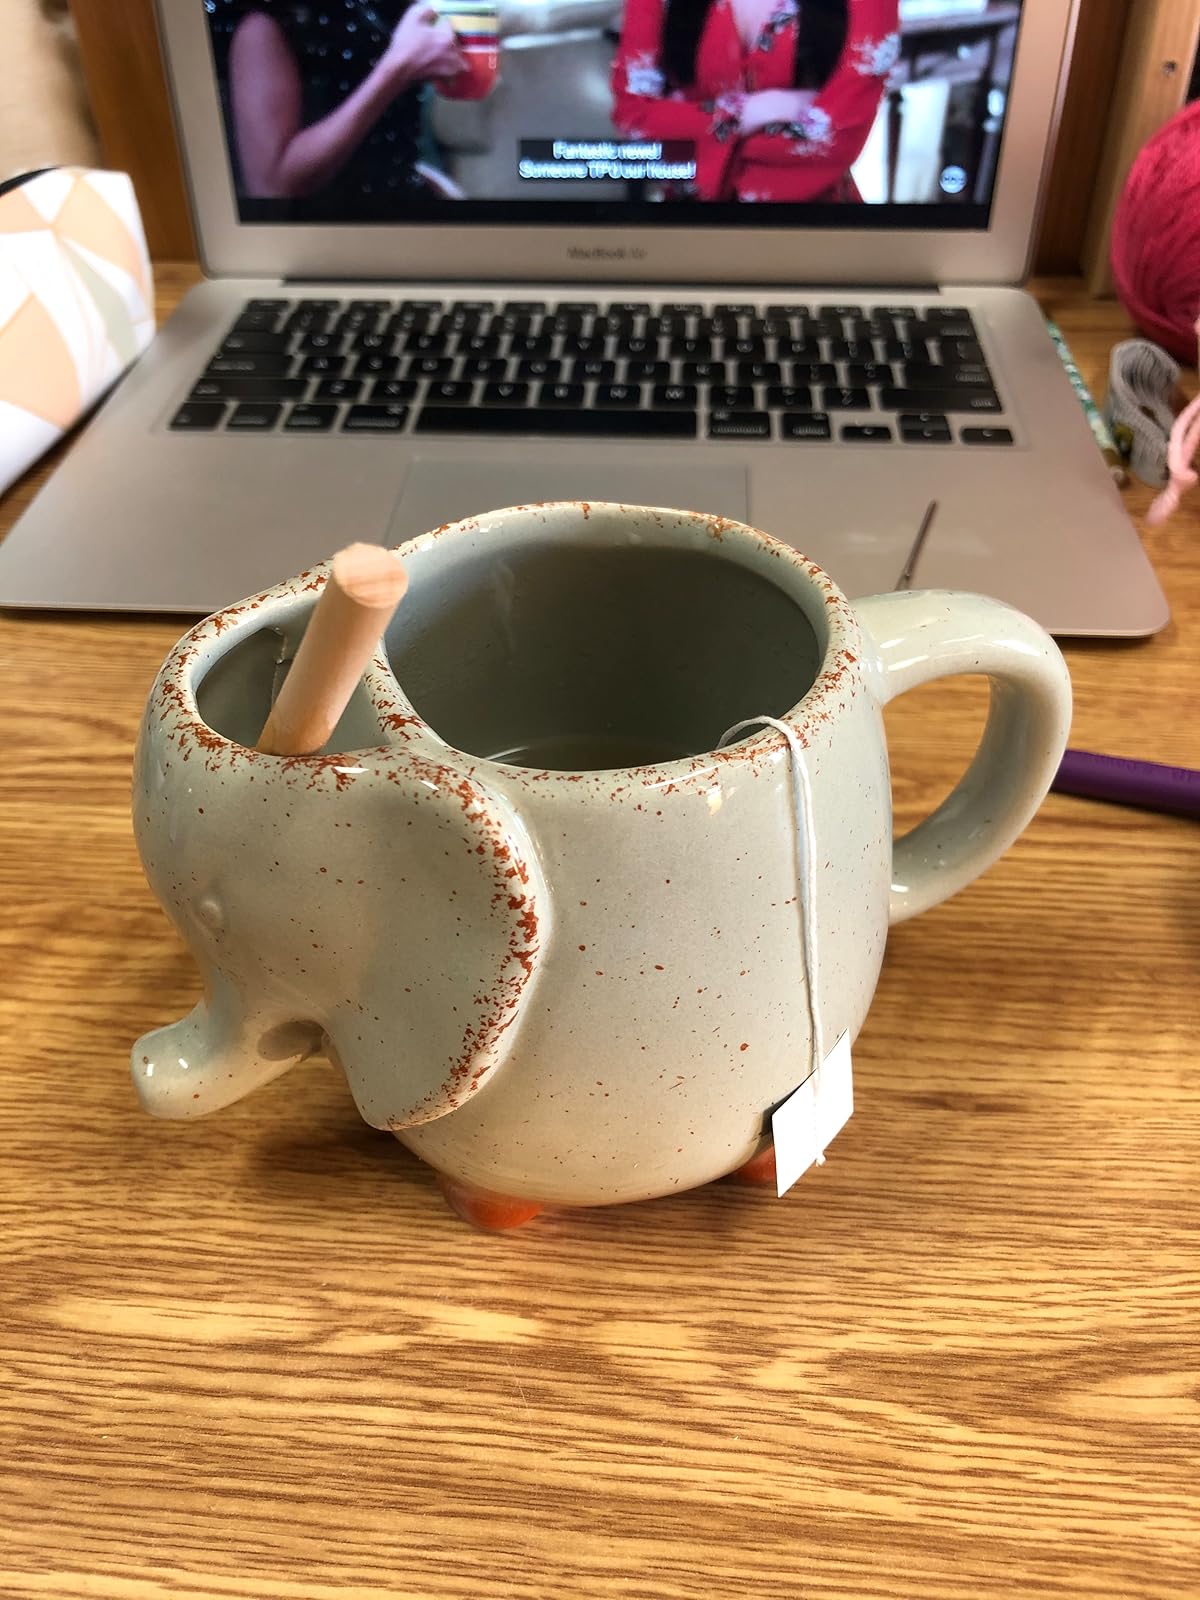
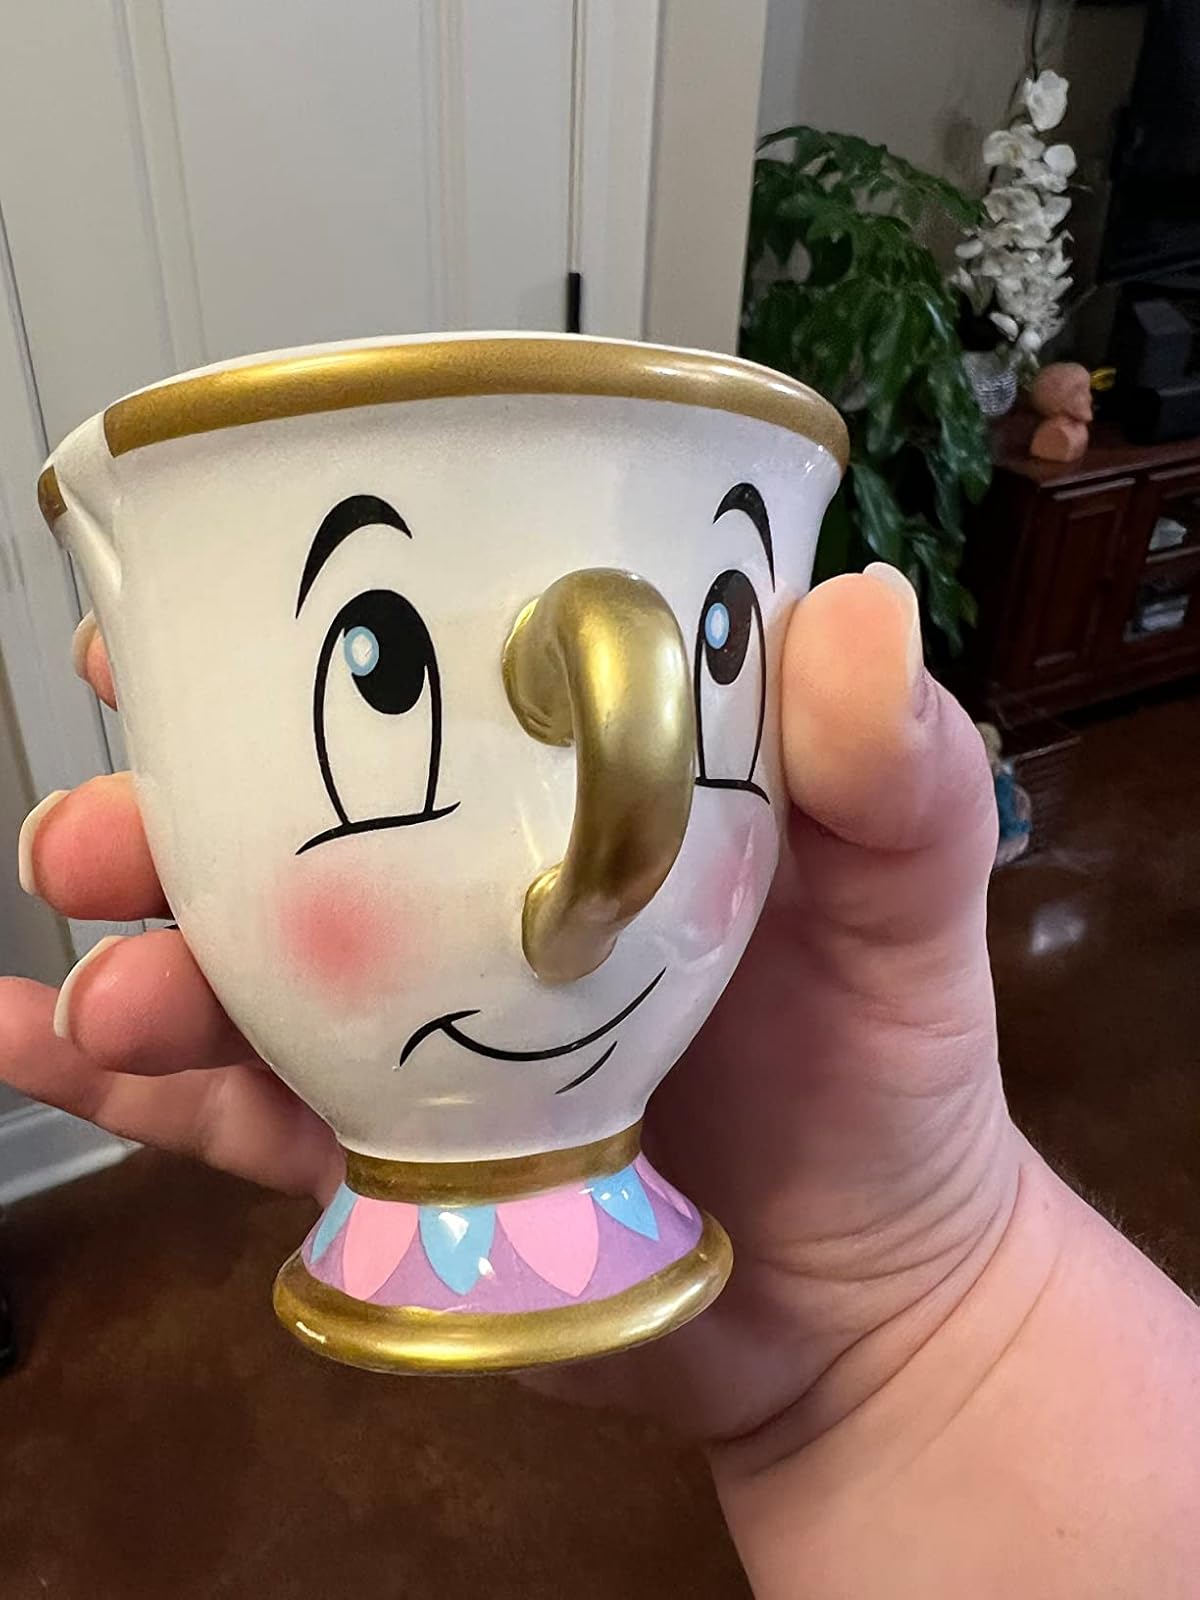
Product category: items_mug
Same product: no